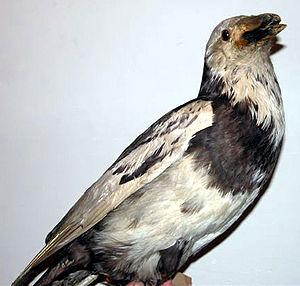
La liste des espèces d'animaux disparus d'Europe comptabilise les animaux éteints, réintroduits et disparus localement d'Europe du Pliocène à l'Holocène.